Answer in natural language. Considering the relative positions, is gray rectangular bed above or below flatscreen television black bezel offscreen? Choose between the following options: above or below
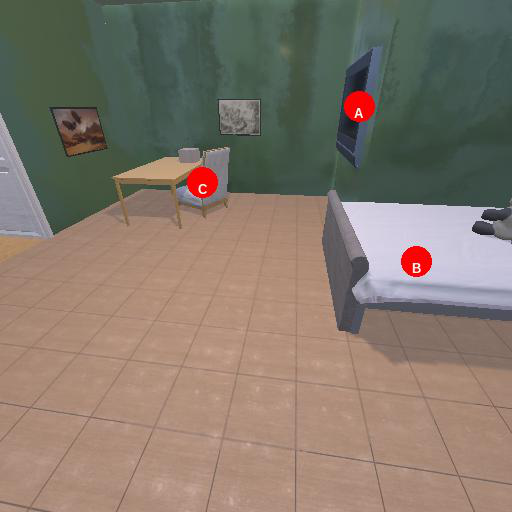
<answer>below</answer>